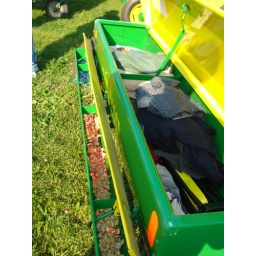
Treats in alfalfa seed box, clothes in oat seed box